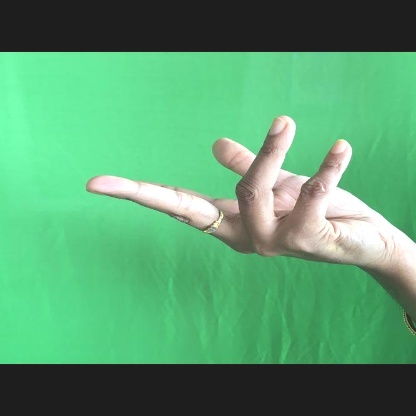
Mudra: Alapadmam